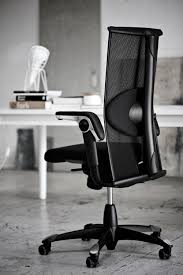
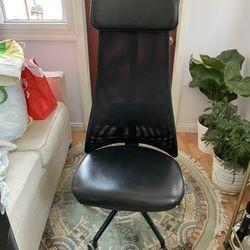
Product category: items_chair
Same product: no